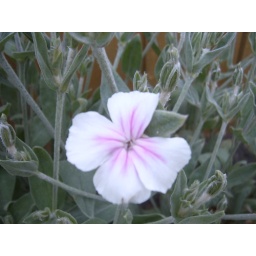
close up of flowers against fence